Black Bear (chief)

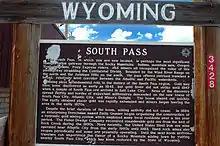
South Pass, Wyoming

Black Bear was one of the signers of the Treaty of Fort Laramie of 1868, which allowed the Arapaho to continue to hunt in the Powder River Basin. There was no reservation established for the Northern Arapaho. They had options to live at one of three reservations—one in Indian Territory (now Oklahoma with southern Arapaho and Cheyenne relatives, another with the Crows in Montana Territory, or on the Missouri River with the Lakotas. If they stayed on a reservation, they were to have farm equipment, schools, and rations for 30 years.